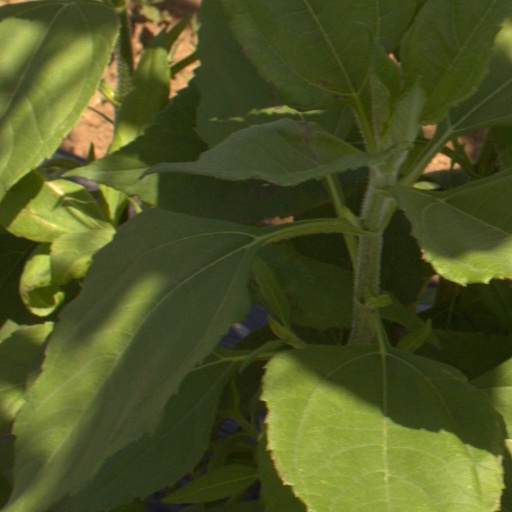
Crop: Jerusalem artichoke